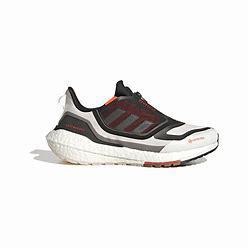
Brand: Adidas
Model: Ultraboost 22 Lauf